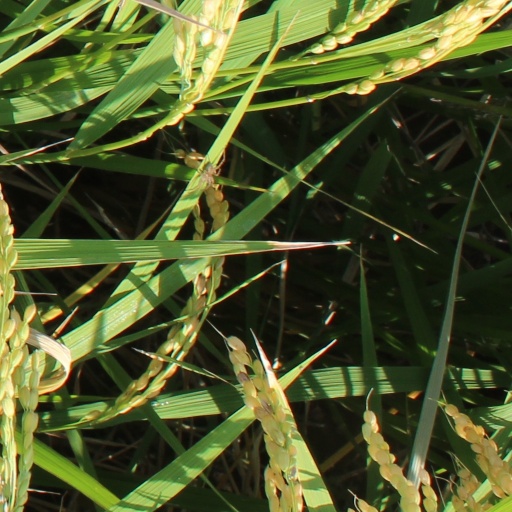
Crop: rice